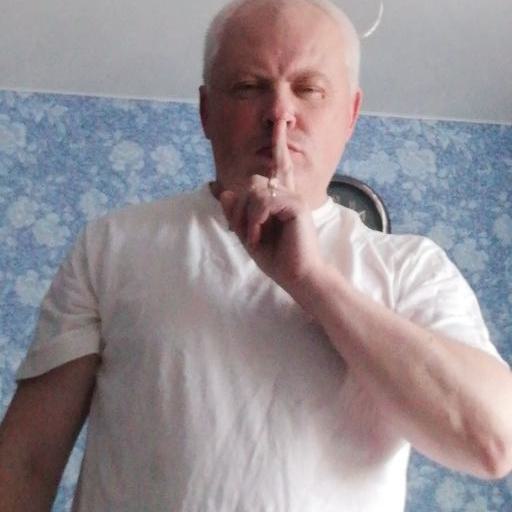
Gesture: mute